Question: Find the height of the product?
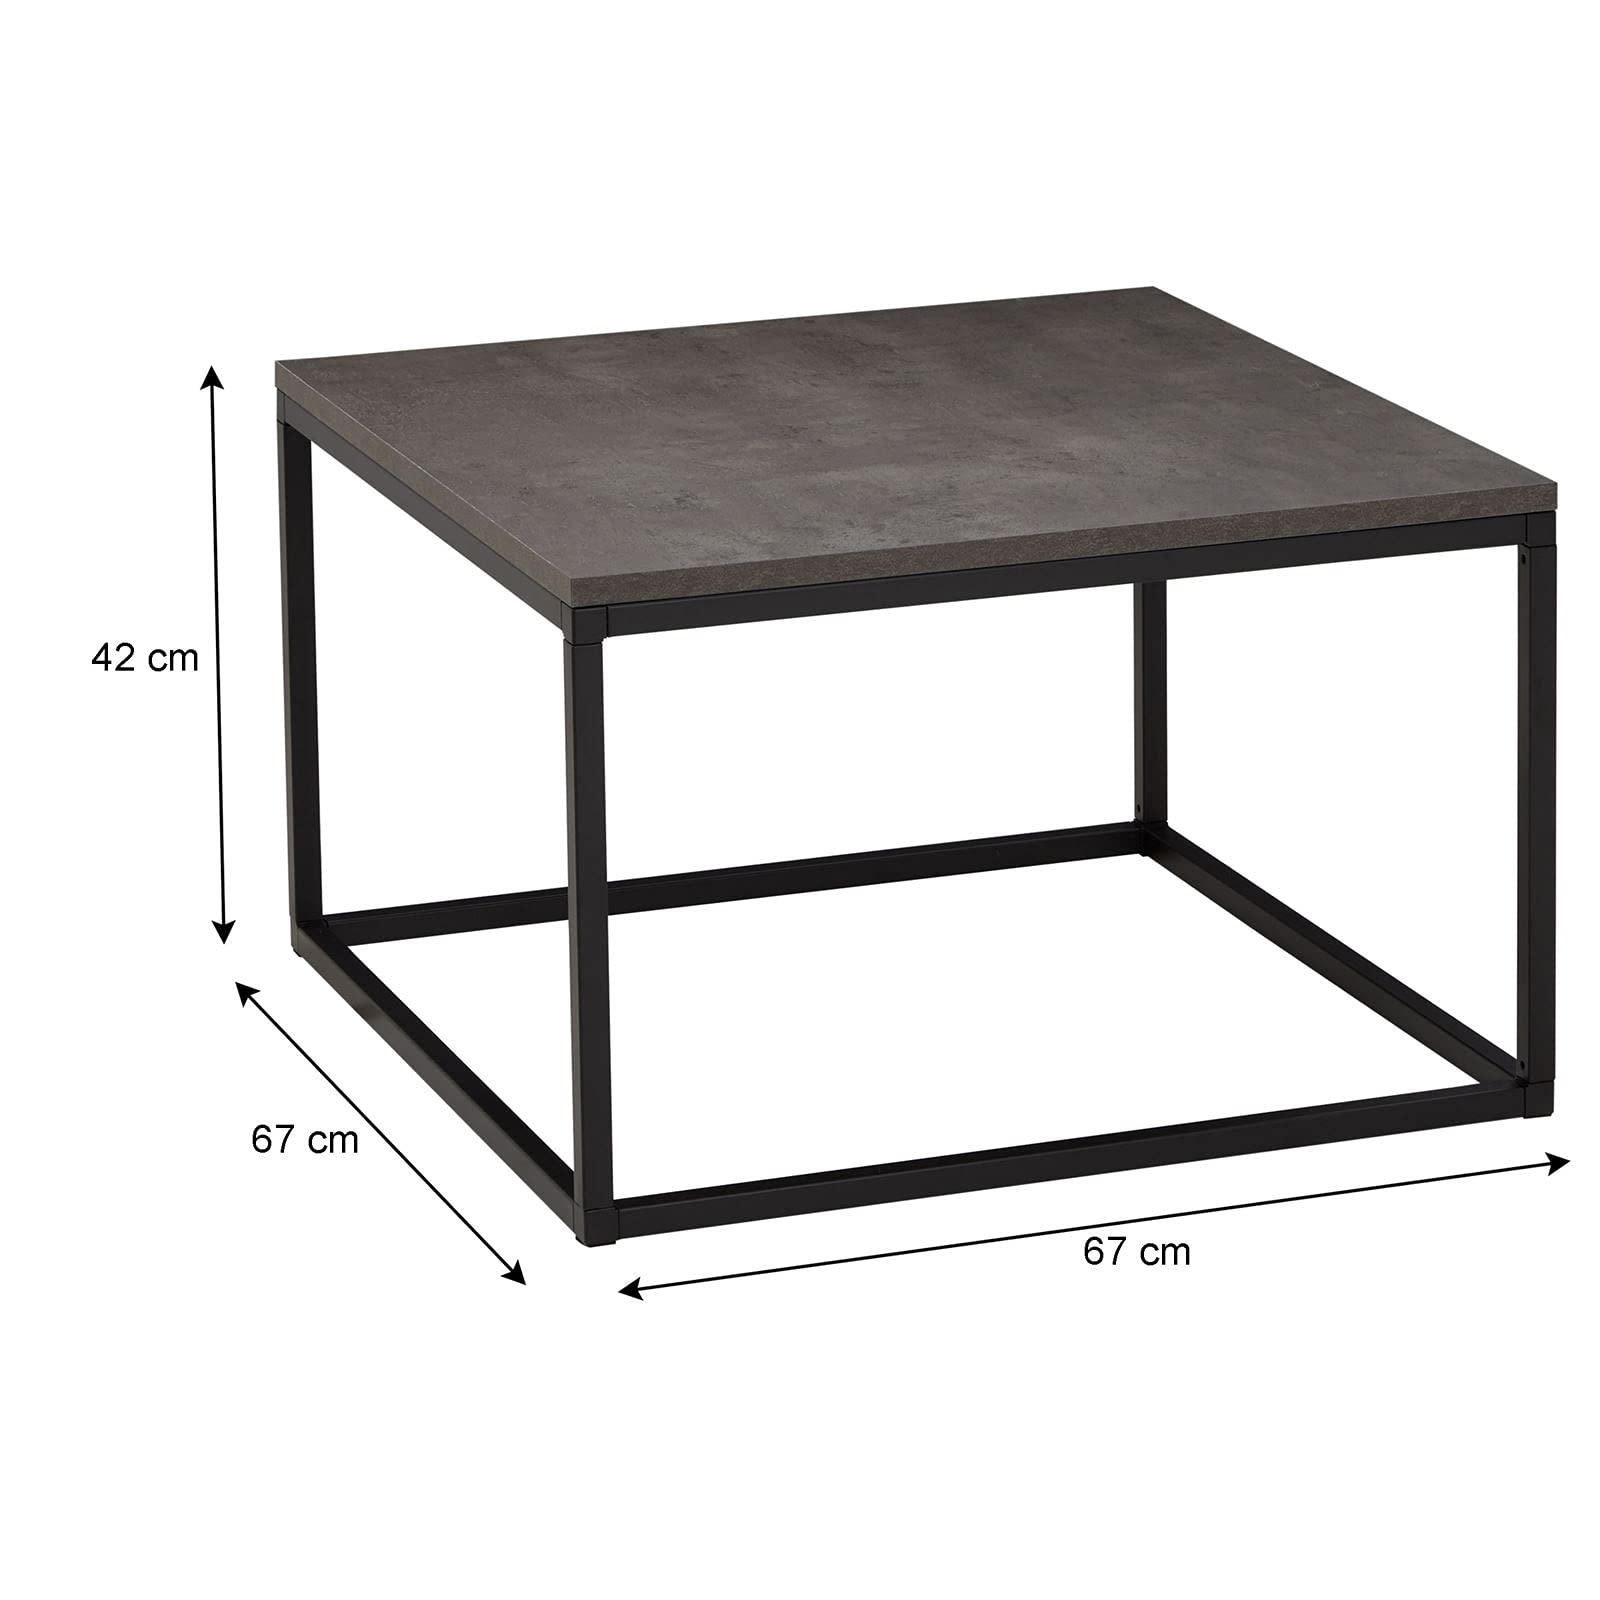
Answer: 42.0 centimetre